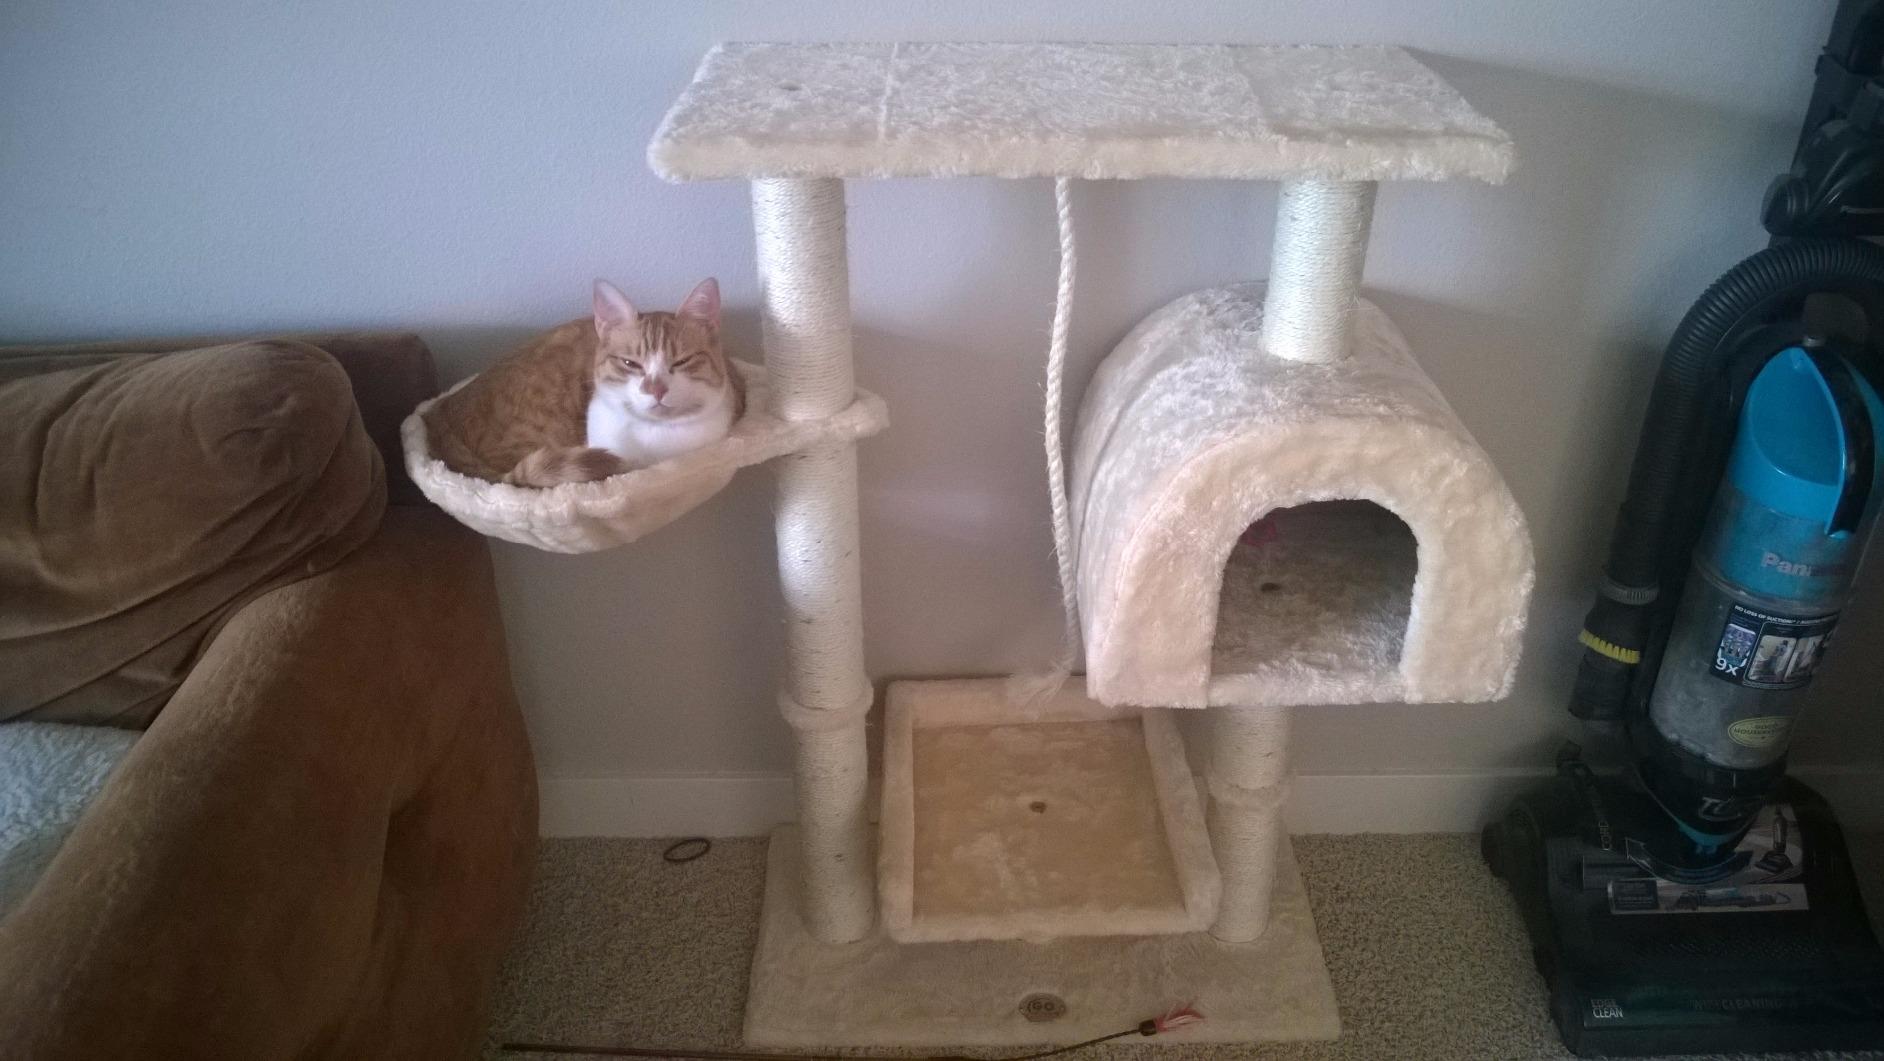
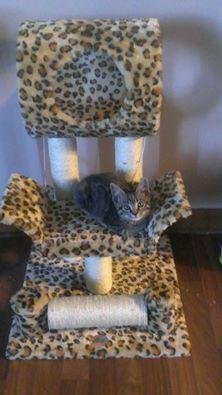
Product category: items_cat tree
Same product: no